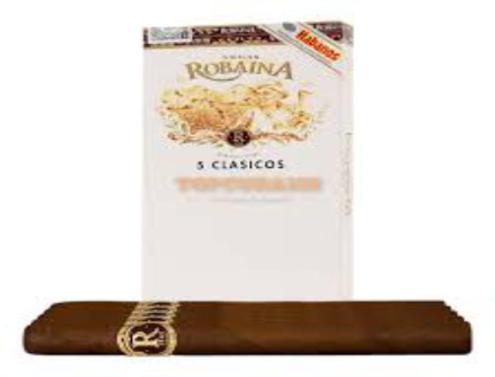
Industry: Necessities